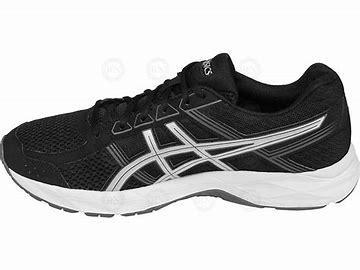
Brand: Asics
Model: Gel Contend 4